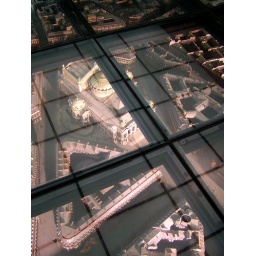
Model of City of Paris under glass floor